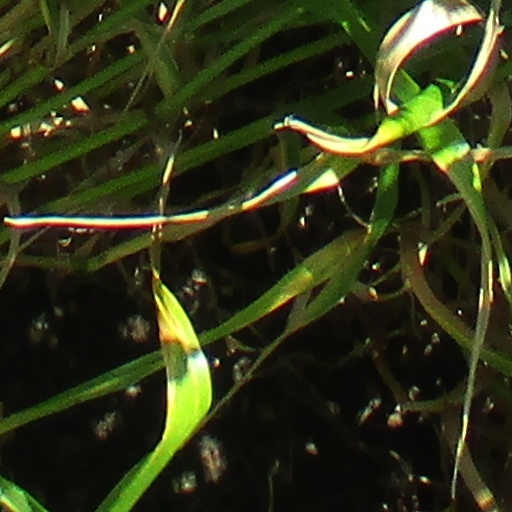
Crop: wheat